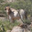
Label: cattle